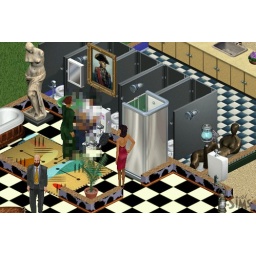
For some reason, they all crowd in the bathroom with one toilet